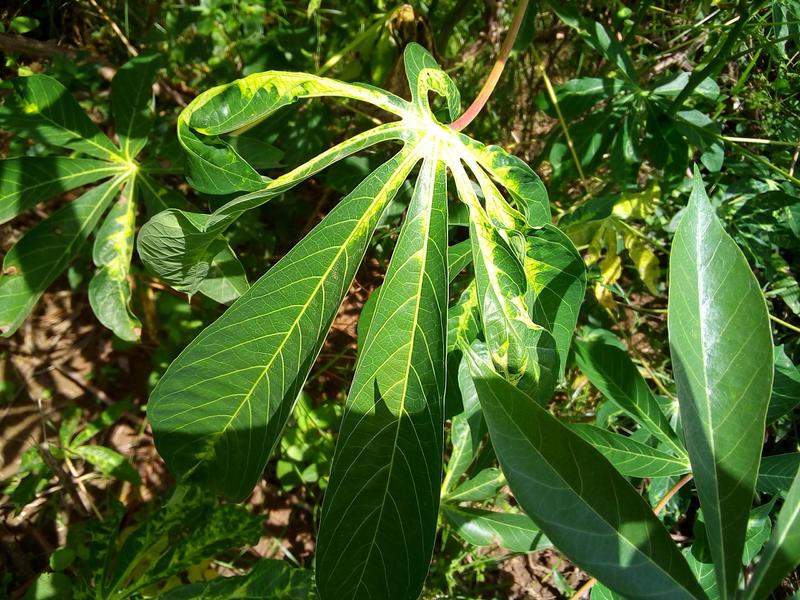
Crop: cassava
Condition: mosaic_disease